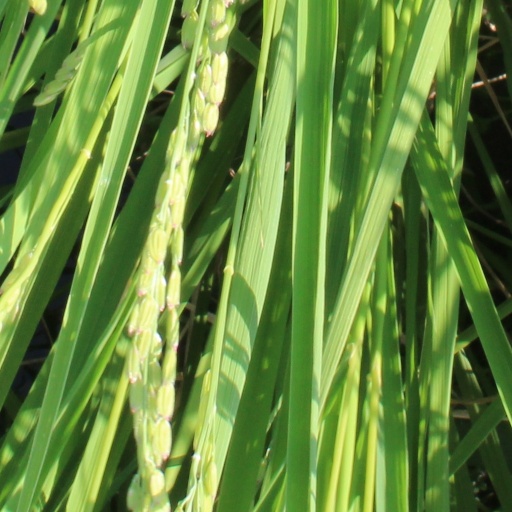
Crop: rice